2023 Chinese balloon incident

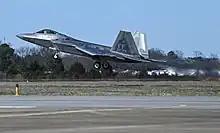
F-22 Raptor takes off from Joint Base Langley-Eustis during the balloon incident.

On February 6, some of the downed payload was sent to the FBI Laboratory in Quantico, Virginia, for forensic analysis by the Bureau's Operational Technology Division. Possible balloon debris was spotted later on the South Carolina coast, where police were asking residents to report other sightings. China said it wanted the wreckage returned, but the U.S. said it had no plans to do so.